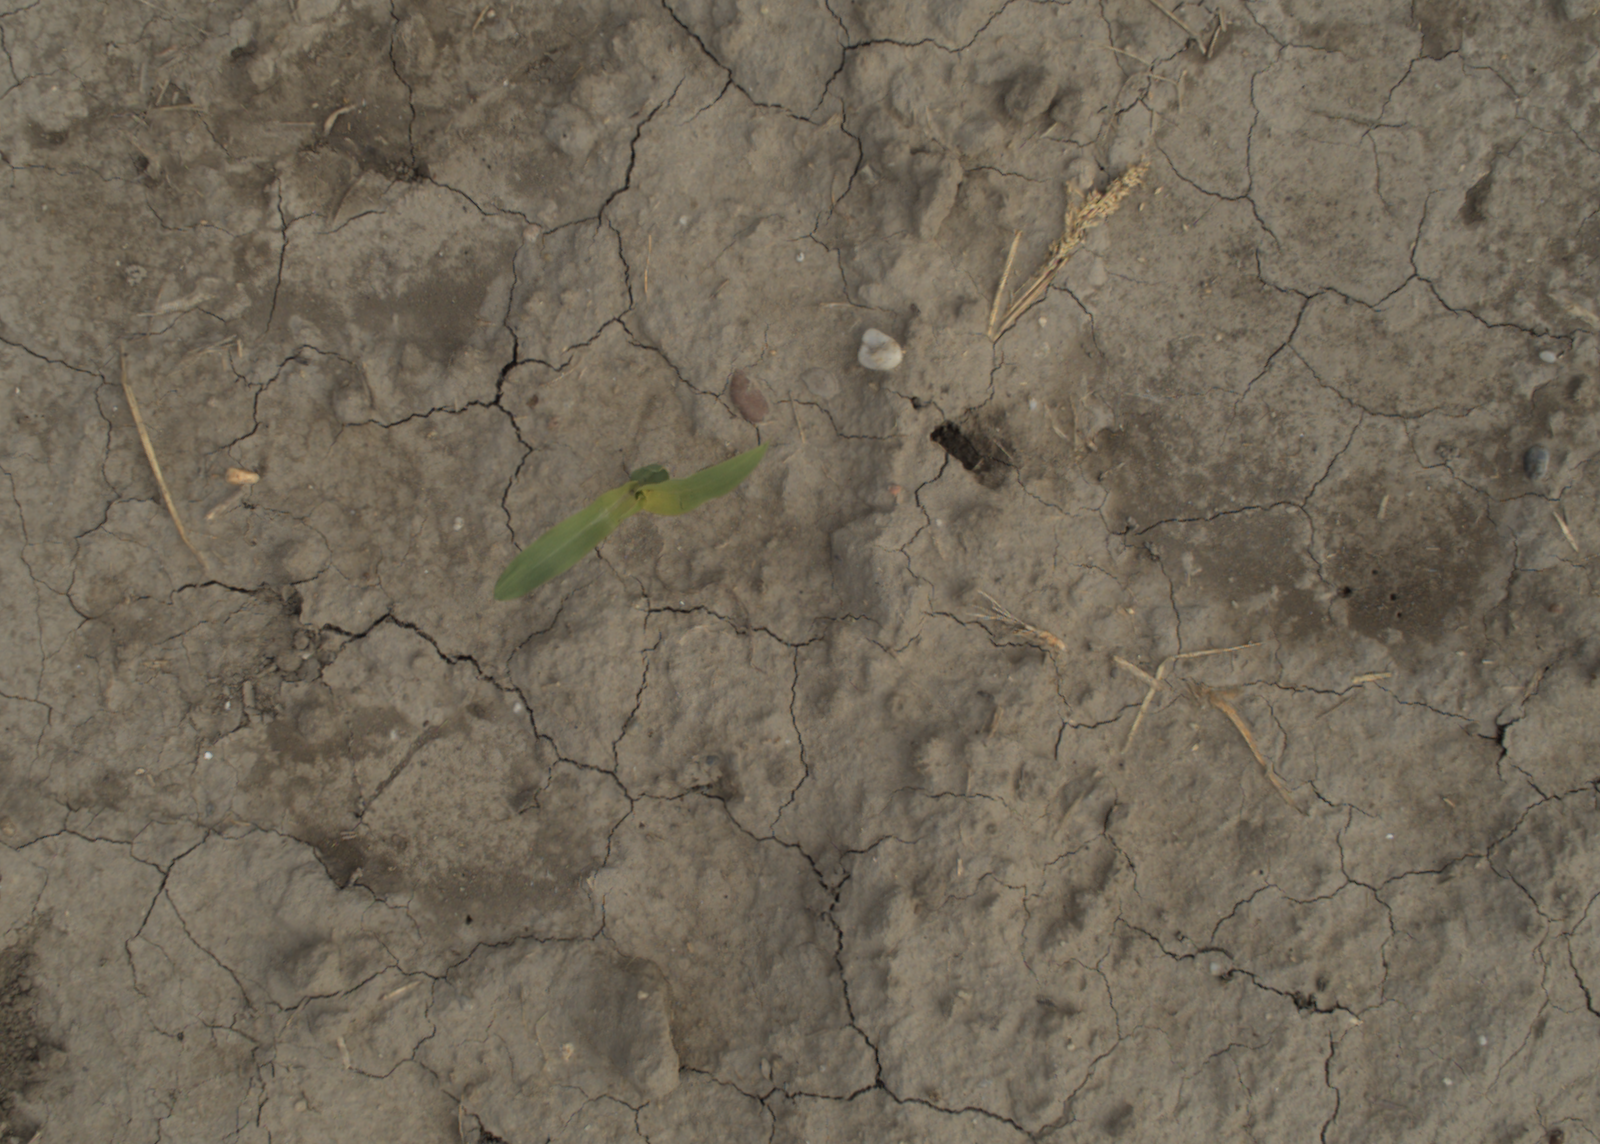
Capture date: 21.09.2021 10:45:48
Weather: mixed
Wind: light
Seeding date: 02.09.2021
Plant canopy height (mm): 962